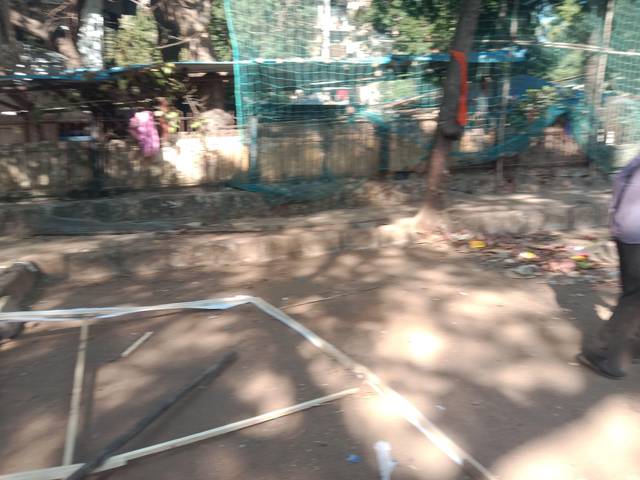
Region: India
Coordinates: 19.105, 72.897